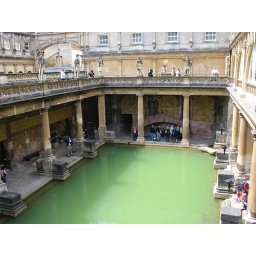
Apparently the water used to be clearer when the bath was covered over but the sunlight encourages algae growth.